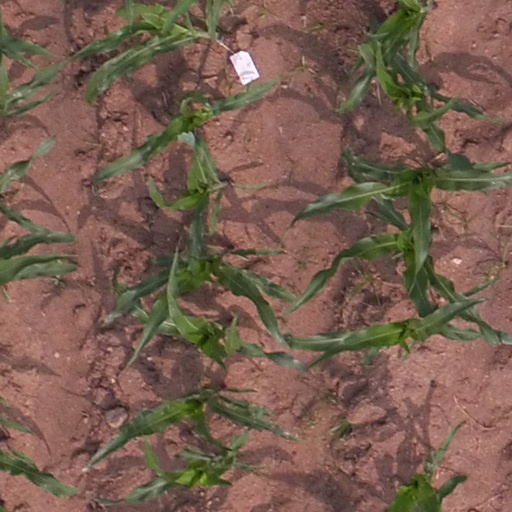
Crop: maize; corn